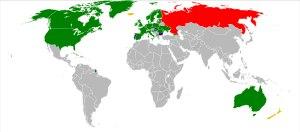
Le 4 mars 2018, Sergueï Skripal et sa fille Ioulia Skripal sont empoisonnés à Salisbury en Angleterre, avec un agent neurotoxique Novitchok. Le 26 mars 2018, Sergueï est toujours dans un état critique et les médecins disent qu'il pourrait ne pas se remettre entièrement de cet empoisonnement. Ioulia, peu de temps après, est de nouveau consciente et capable de parler. Son état n'est plus considéré comme critique à partir du 29 mars 2018. Le 6 avril 2018, après que la télévision russe a diffusé un entretien téléphonique où Ioulia Skripal dit à sa cousine que tout le monde se porte bien, y compris son père, l'hôpital annonce que Sergueï Skripal se rétablit lui aussi et n'est plus dans une condition critique. Un officier de police, lui aussi empoisonné, quitte l'hôpital le 22 mars 2018 après avoir été soigné. Un total de 46 personnes a demandé un examen médical après cet évènement, mais aucune de ces personnes n'a nécessité de soins.